MS Loreley (1996)

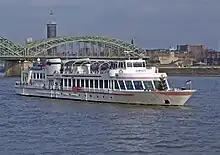
"RheinVision" sailing

"RheinVision" was built in 1995-1996 by the Dutch Shipyard De Hoop in Rijnwaarden. She was laid down in November 1995, and launched on 1 June 1996. "RheinVision" was delivered on 30 June. On 5 July "she" was christened in St. Goarshausen by Kirsten Treibisch, who called her after the Lorelei. "Loreley" was the fourth boat of the Köln-Düsseldorfer that bears this name. From July 6, "the boat" was employed in scheduled service on the Middle Rhine between Koblenz and Rüdesheim am Rhein. On 18 September 2003 Harald Schmidt aired his television show from aboard "RheinVision".